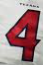
Number: 4